Festival of Veles

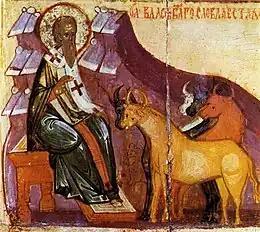
Saint Blaise with the cattle

Like other Slavic neopagans' holidays, the day of Veles is based on folklore. In Christian folk rituals, the festival of Veles corresponds to the "day of Saint Blaise". In the Orthodox tradition, St. Blaise is the protector of cattle, and his feast falls on 11/24 February; it is also believed that he wins over Winter-Morana. In the Catholic tradition Blaise is the patron of throat diseases, and on his feast day apples and candles are blessed to protect from these diseases; his feast day is 3 February. Pieces of apples sacrificed on the day of St. Blaise were once also given to cattle.